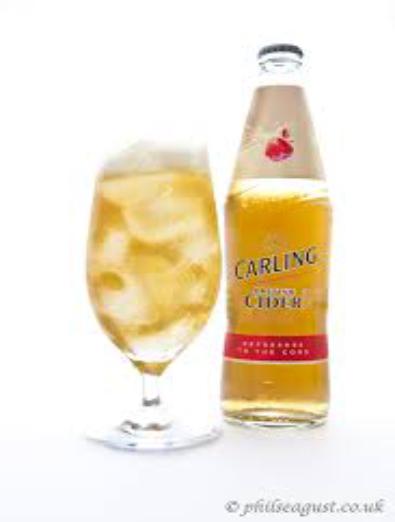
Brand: Carling Cider
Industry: Food